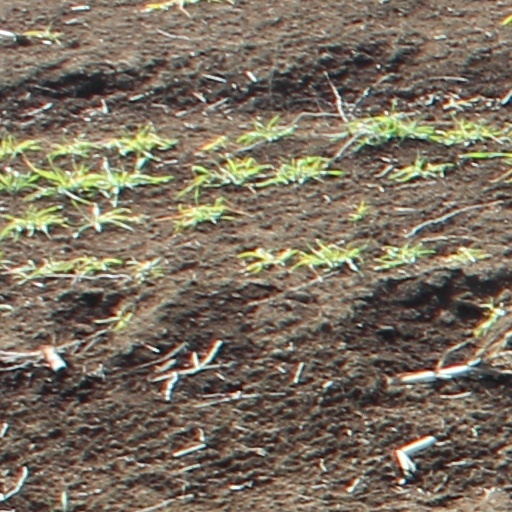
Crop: wheat